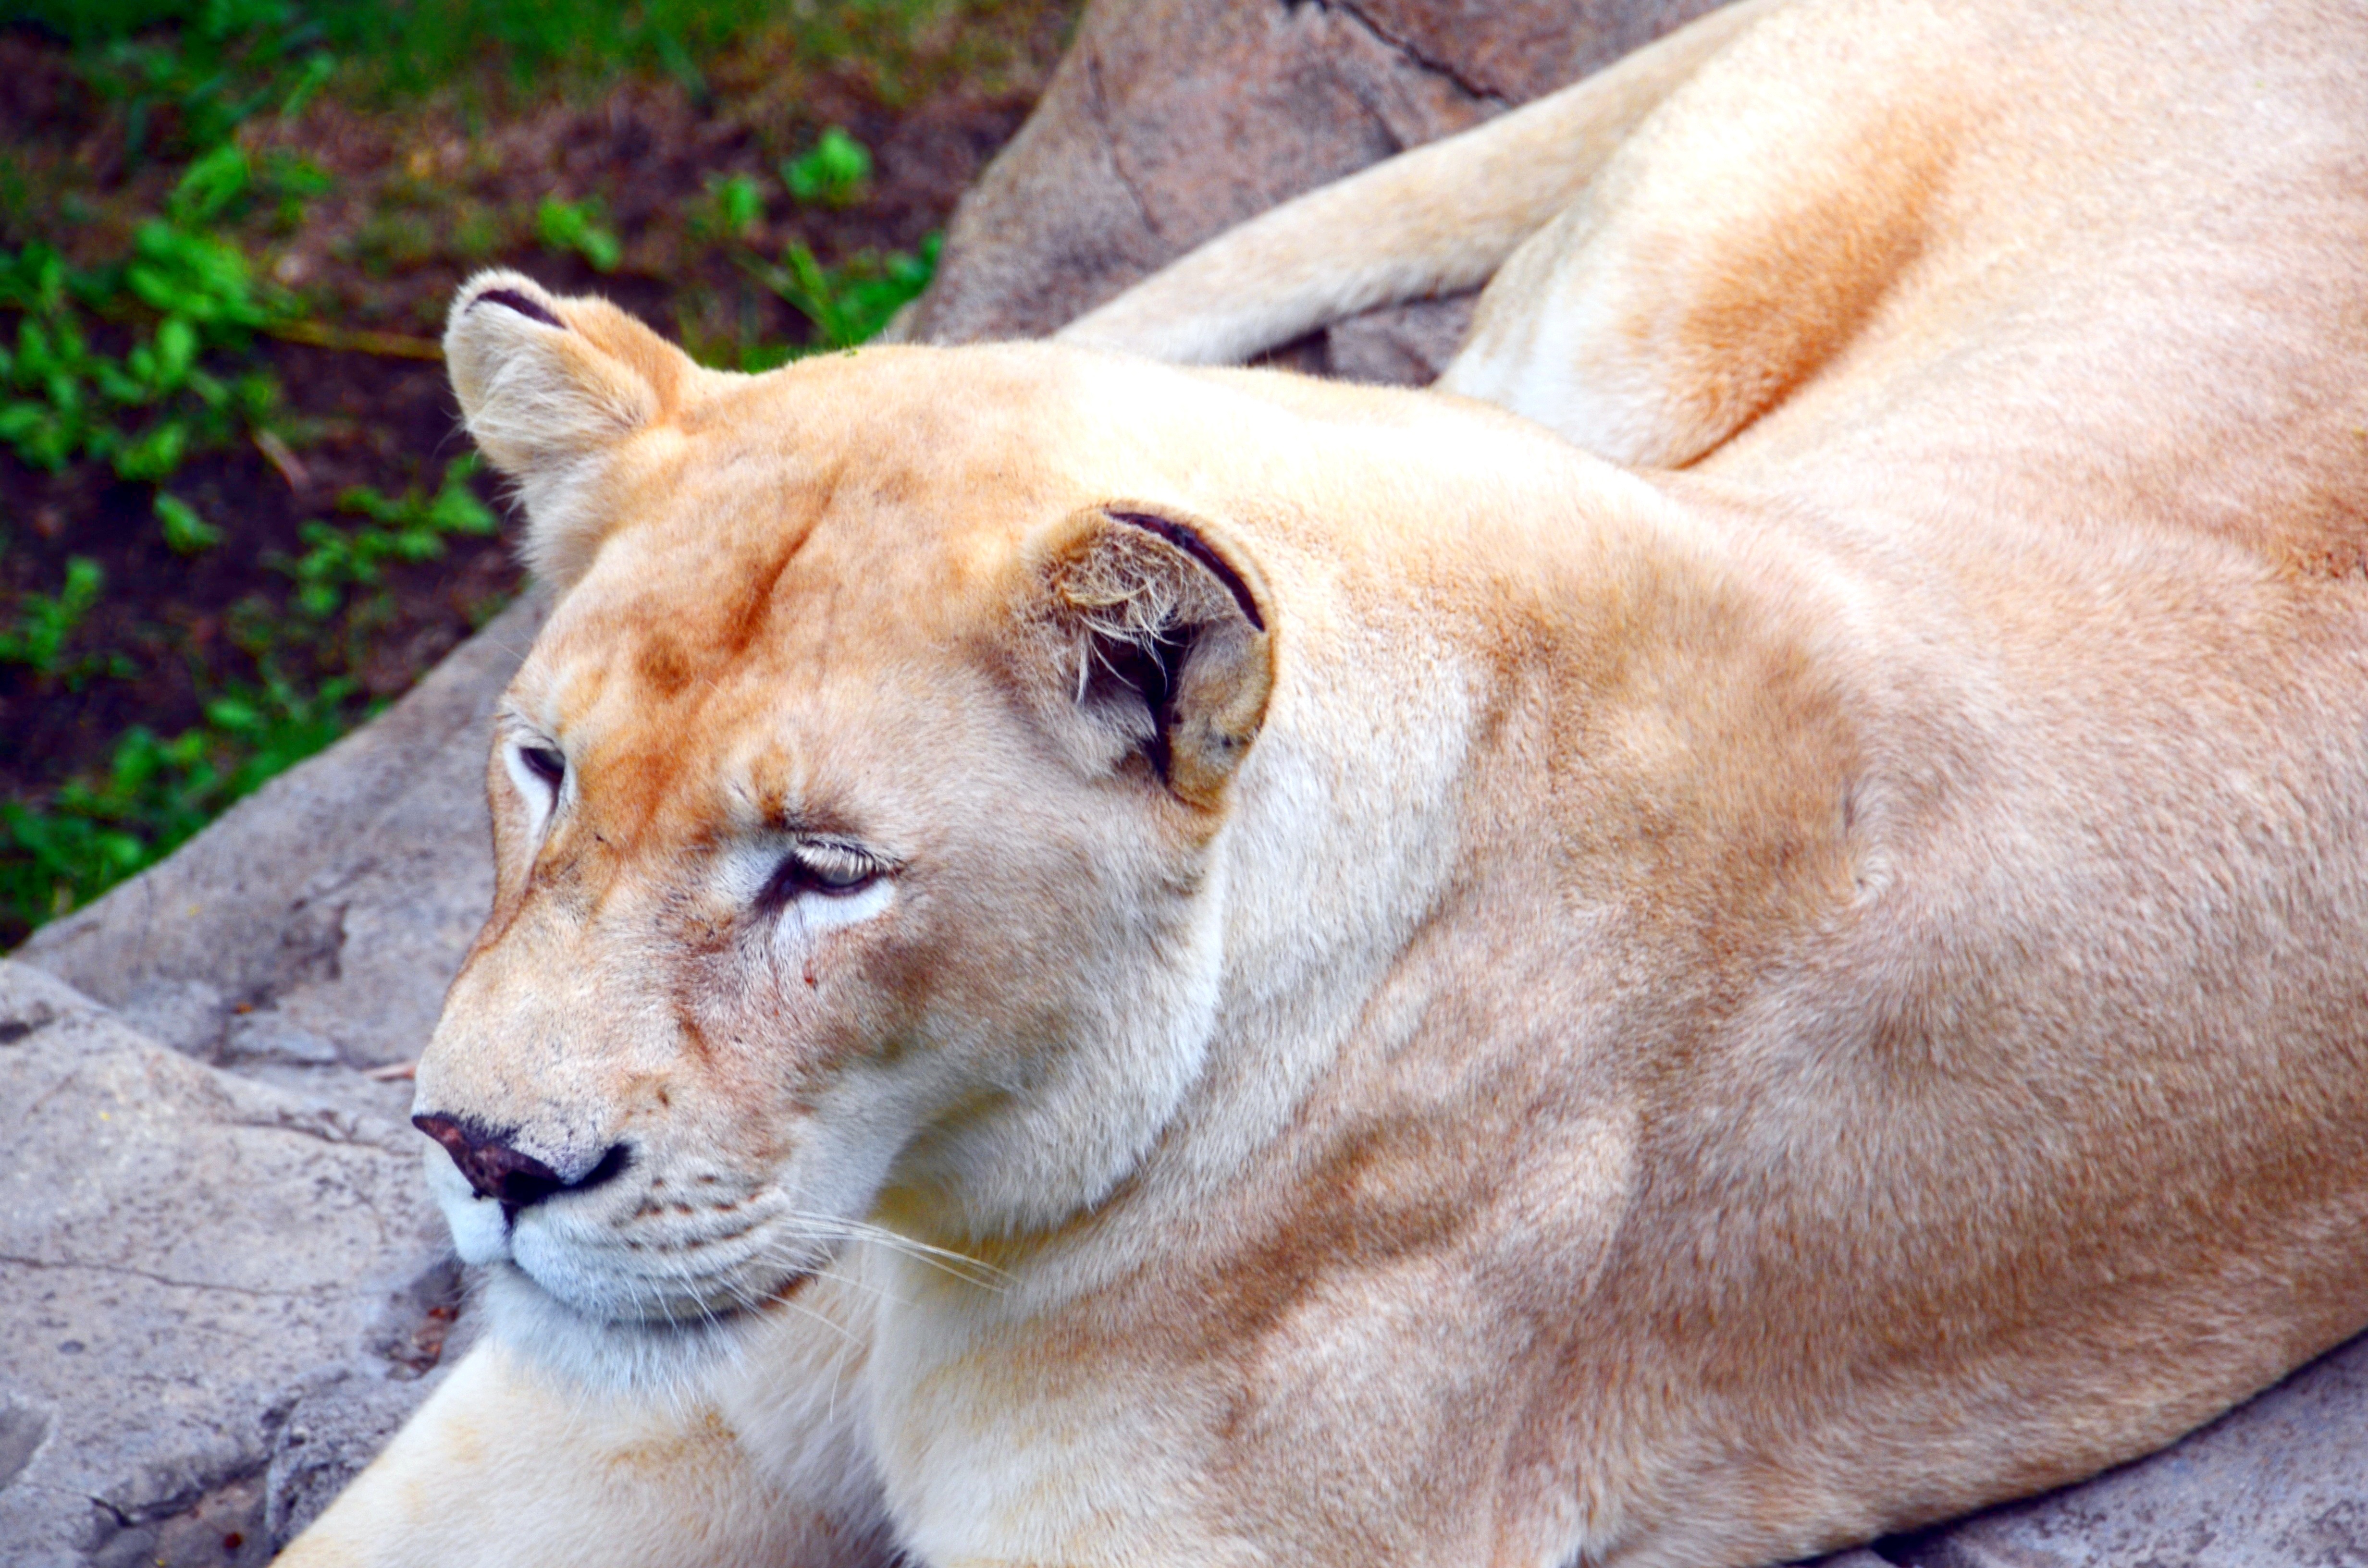
wildlife, zoo, cat, africa, mammal, predator, fauna, lion, lioness, majestic, big cat, close up, nose, whiskers, snout, vertebrate, safari, puma, concerns, lion females, big cats, cat like mammal, dog breed group